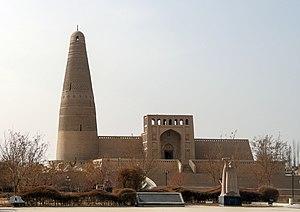
Le Xinjiang, ou Sin-kiang, officiellement la Région autonome ouïghoure du Xinjiang, est une des cinq régions autonomes de la République populaire de Chine.
Tourfan est une ville-oasis située dans la région autonome ouighoure du Xinjiang, en Chine.